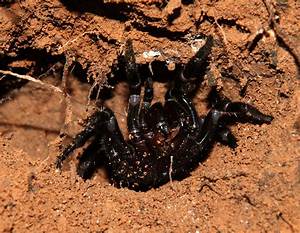
Label: spider